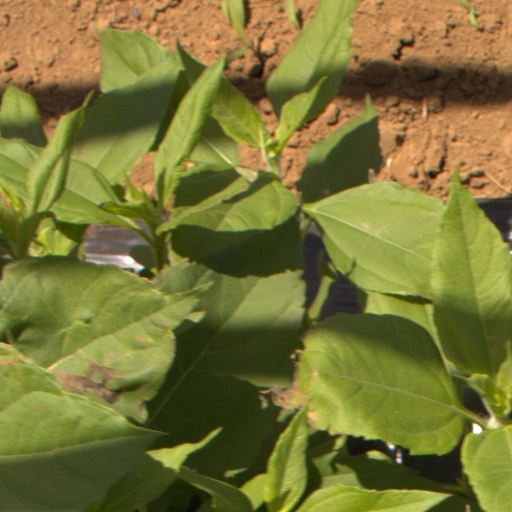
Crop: Jerusalem artichoke